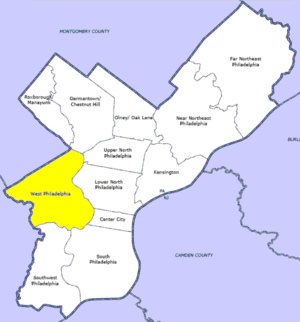
West Philadelphia est un quartier de la ville de Philadelphie en Pennsylvanie. Bien qu'il n'existe pas de définition officielle des limites du quartier, on peut dire que West Philadelphia s'étend de la rive ouest de la rivière Schuylkill jusqu'à la City Line Avernue au nord-ouest, la rivière Cobbs Creek au sud-ouest, et par la ligne R3 des SEPTA au sud. West Philadelphia est parfois plus simplement décrite, comme étant la partie de la ville à l'ouest de la rivière Schuylkill; cette définition y inclut donc Southwest Philadelphia et son voisinage.